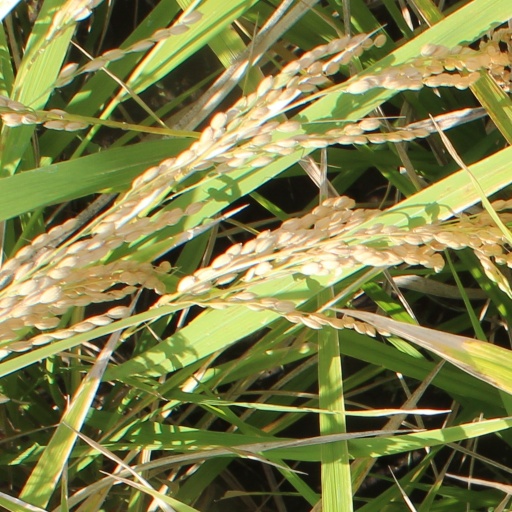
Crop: rice